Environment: real
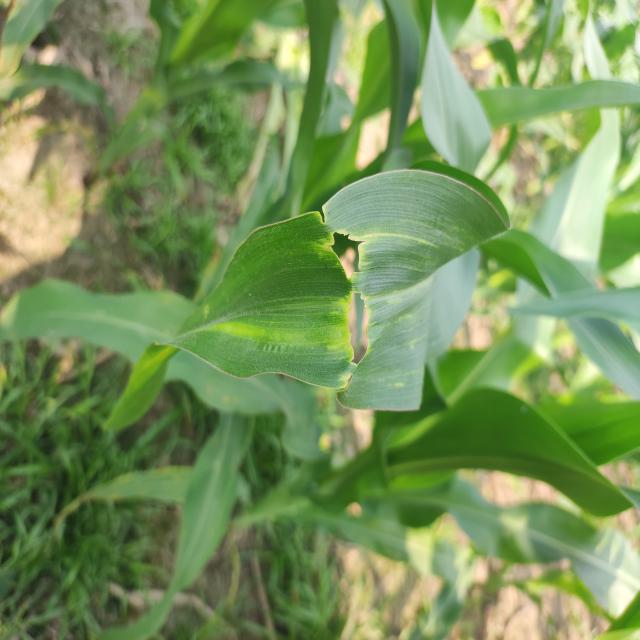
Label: fall_armyworm